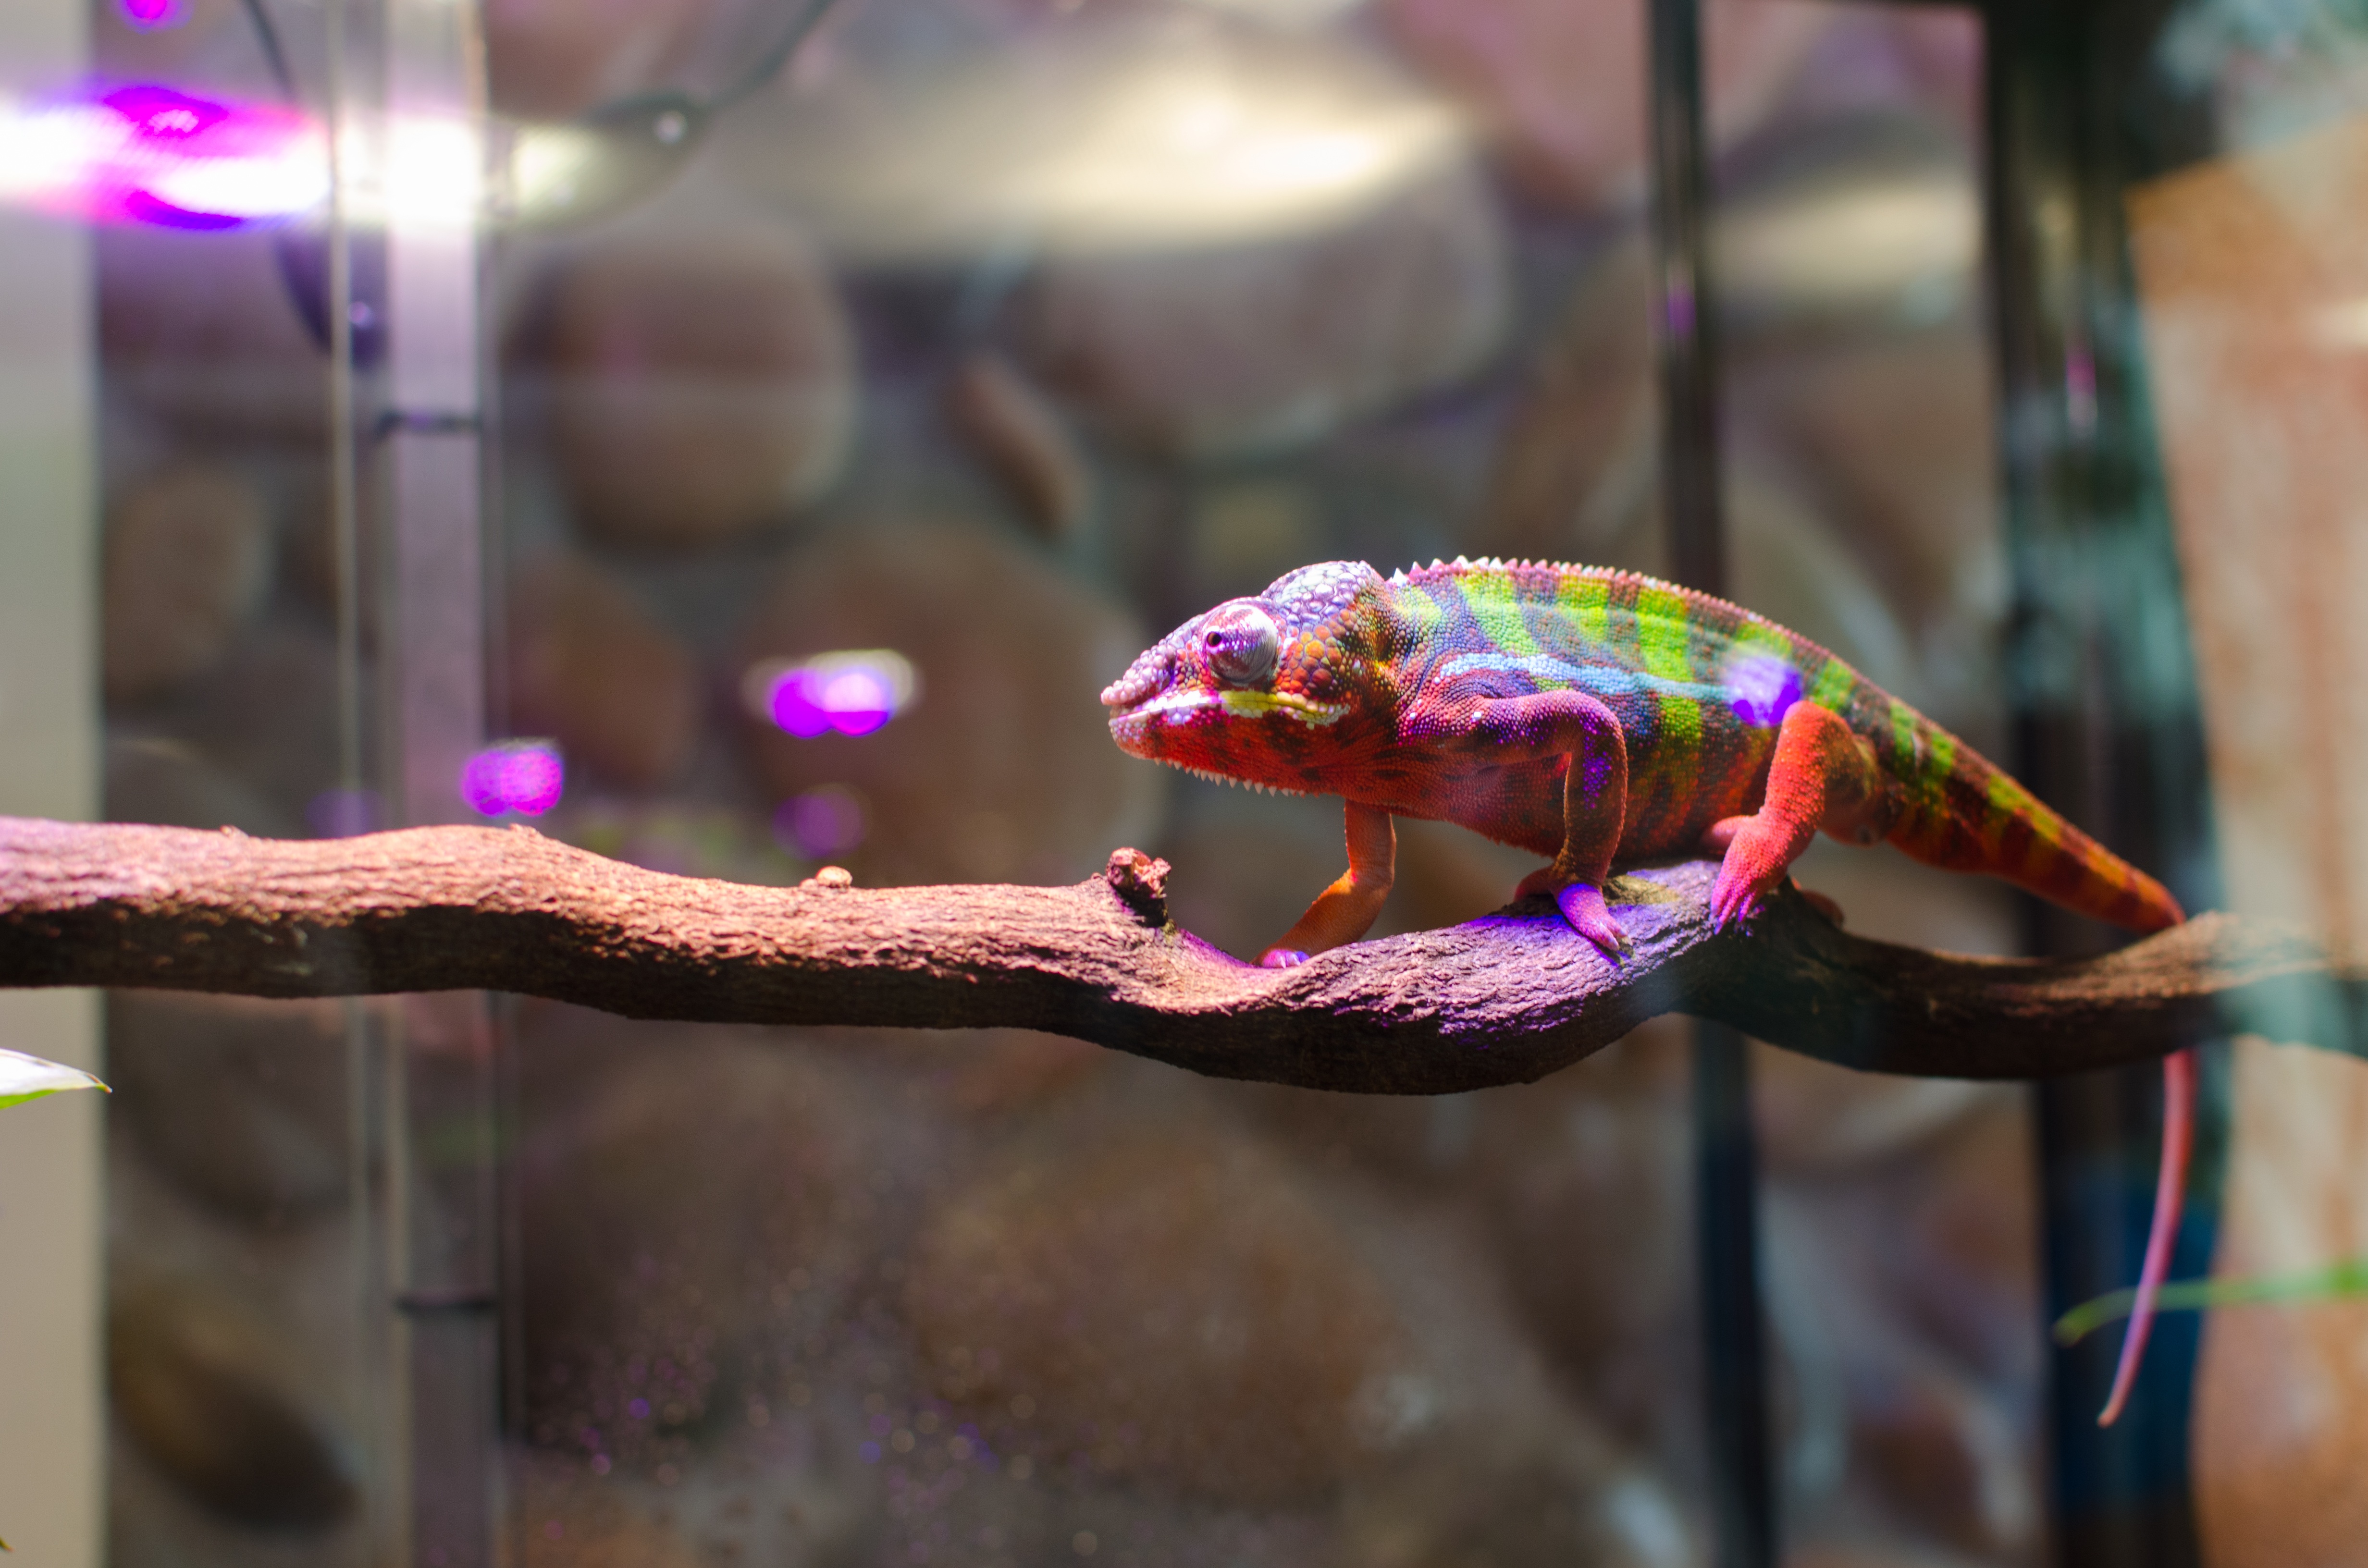
photography, flower, color, close up, macro photography